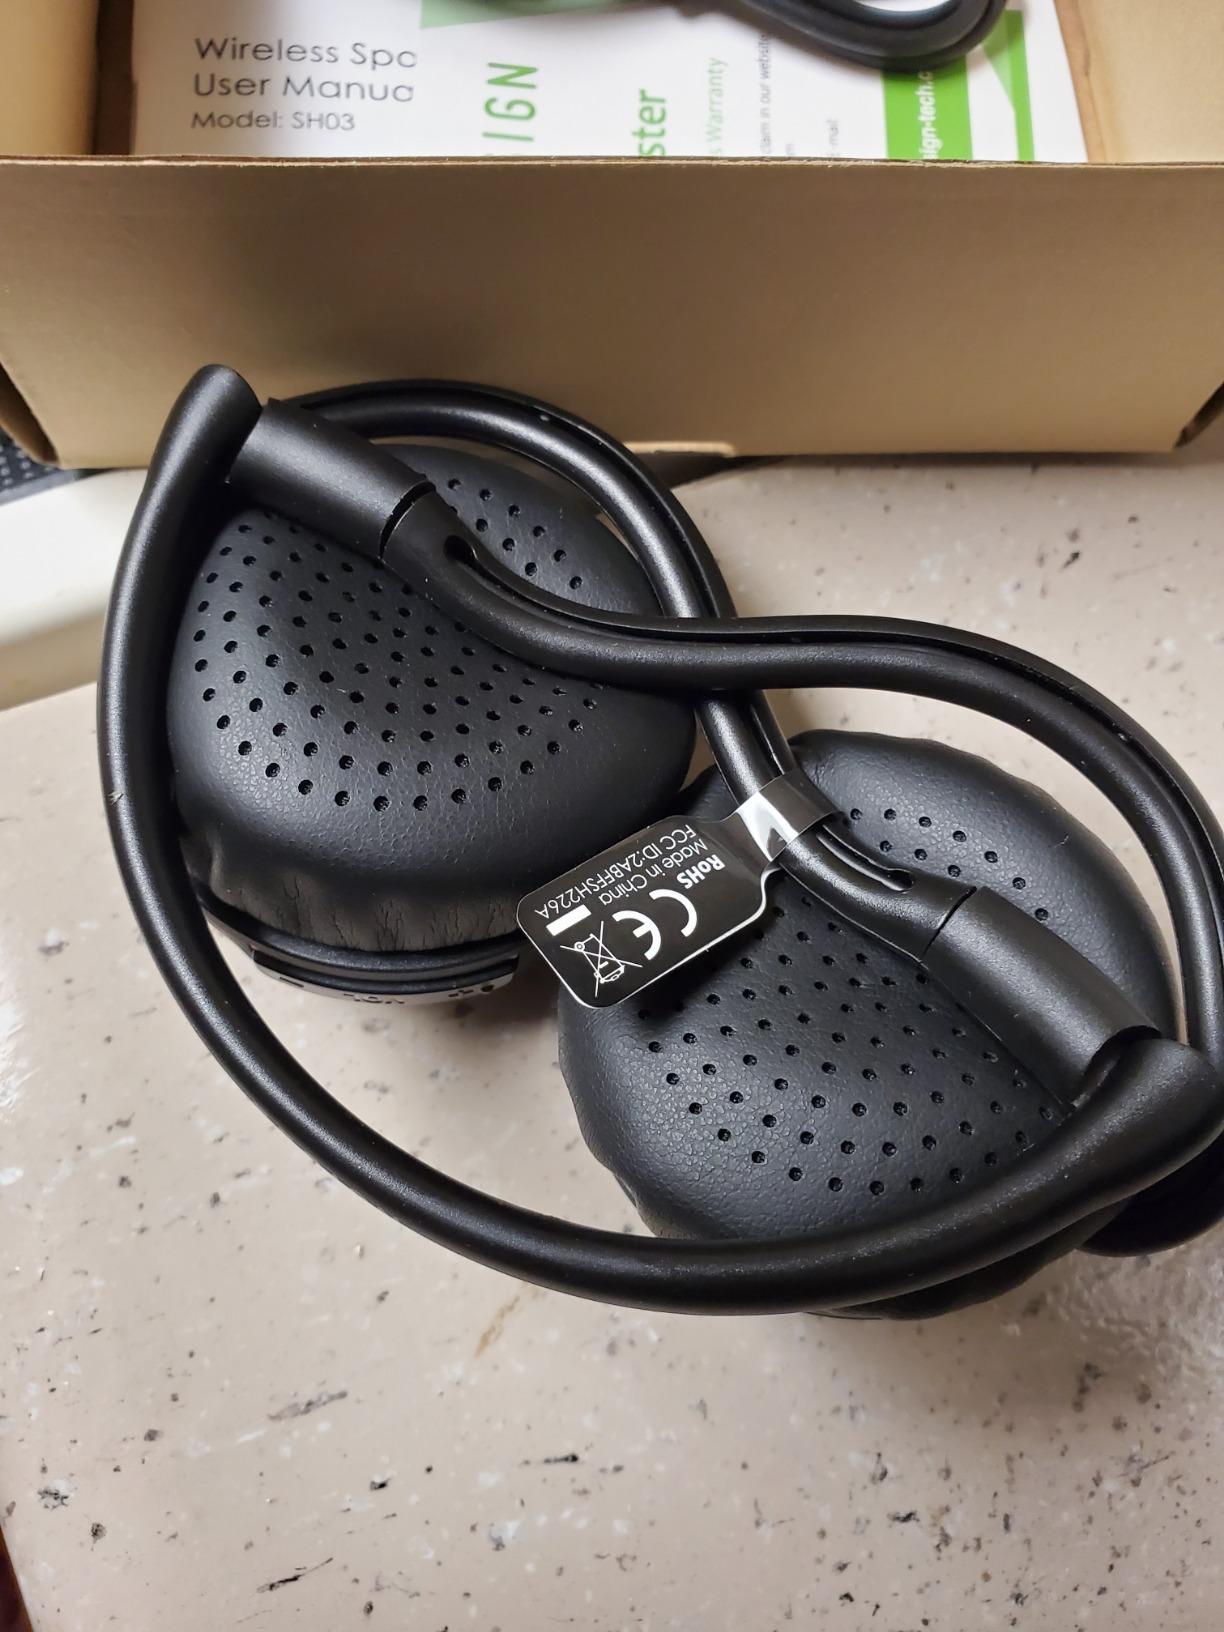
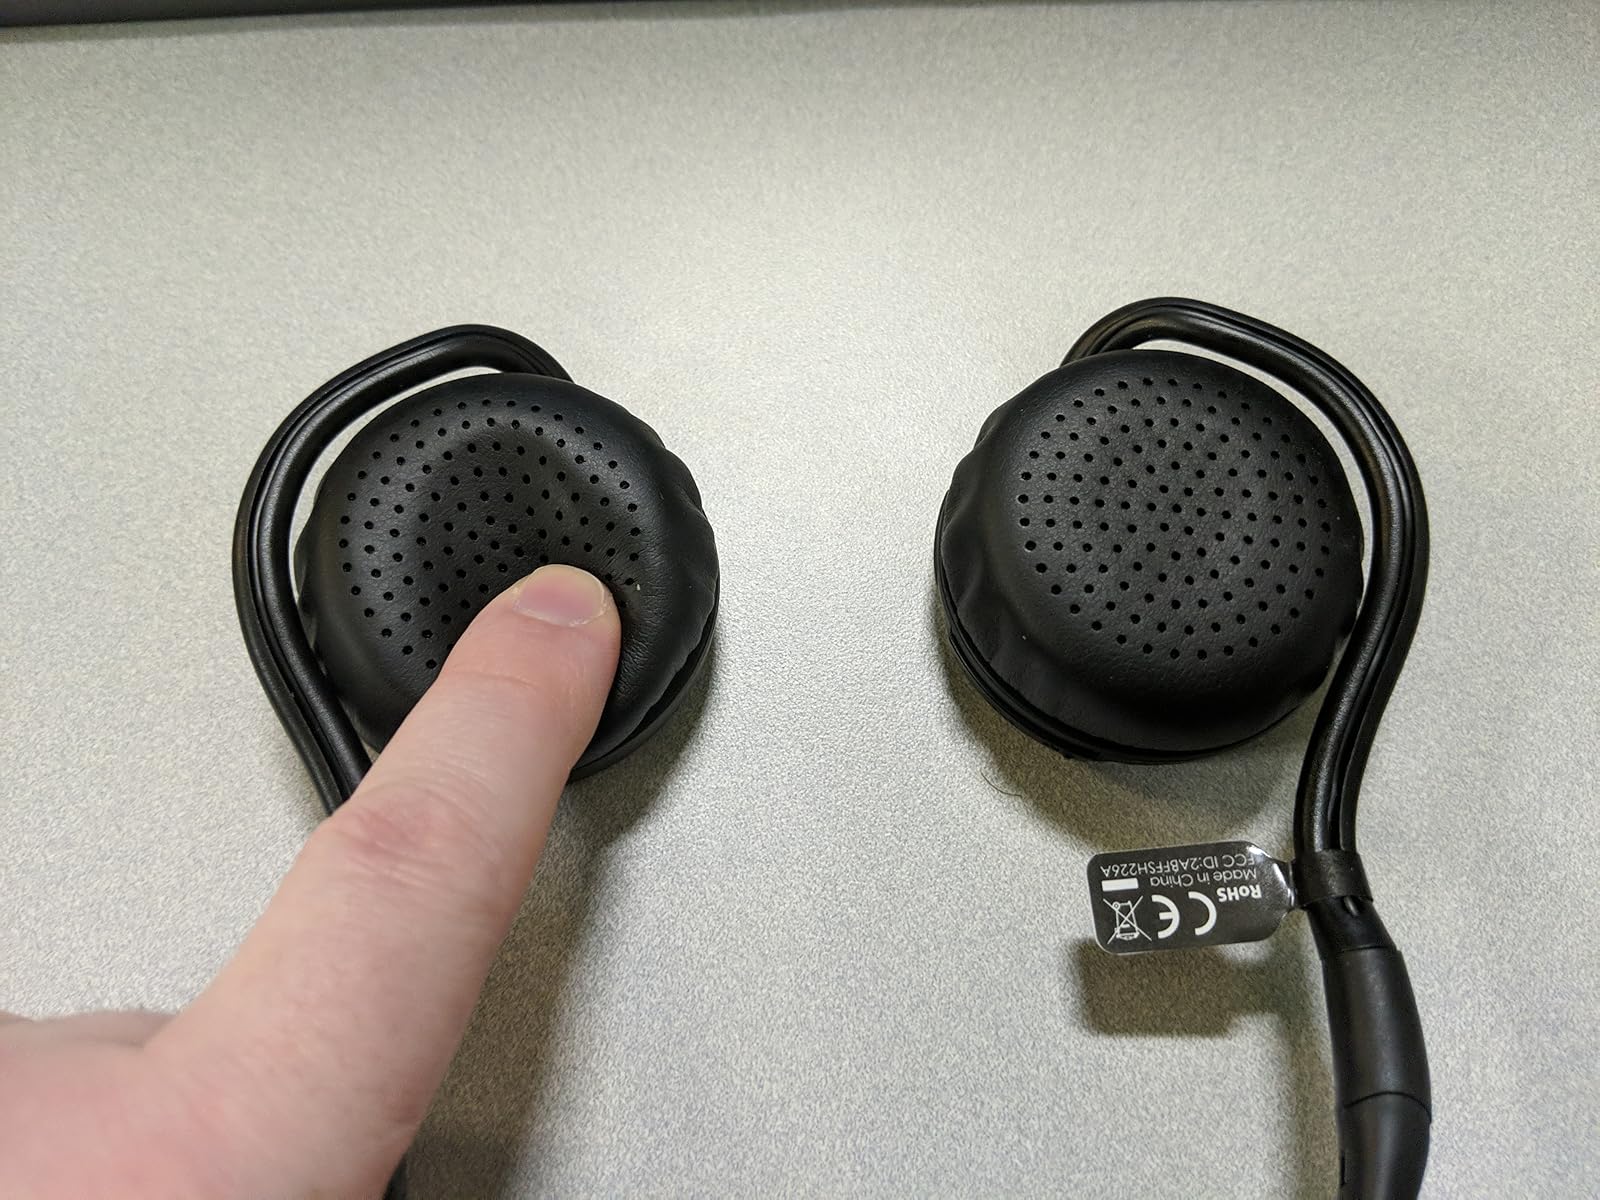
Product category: headphones
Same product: yes